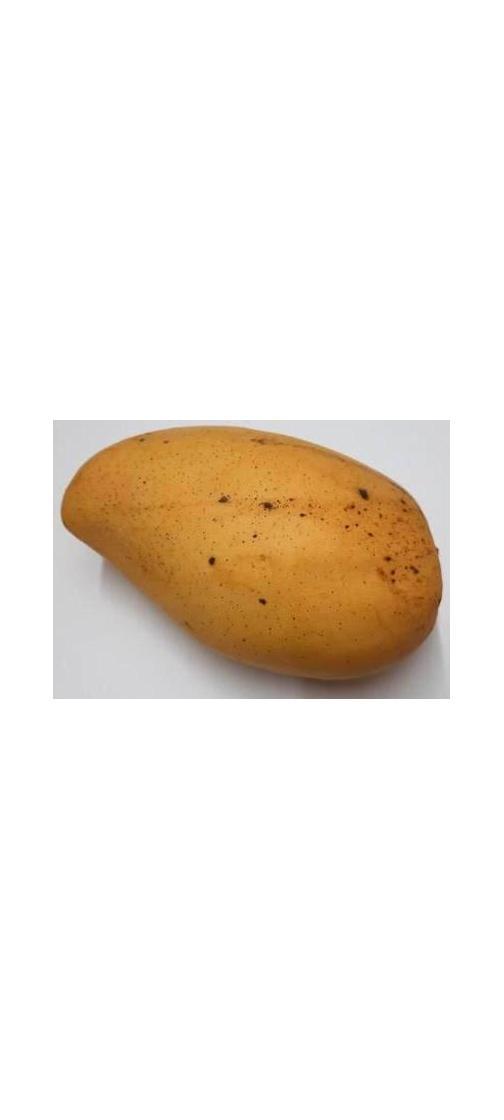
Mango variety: Katimon